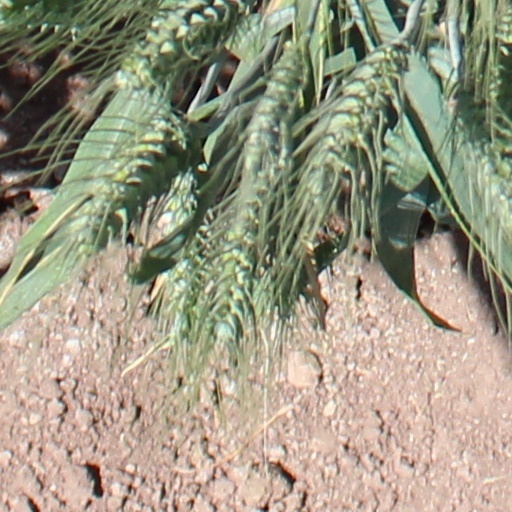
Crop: wheat